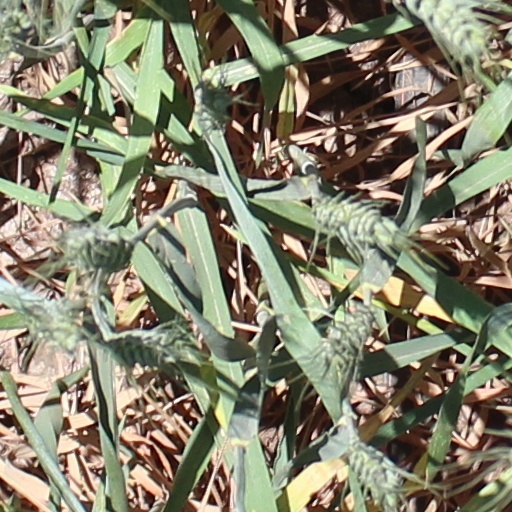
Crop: wheat